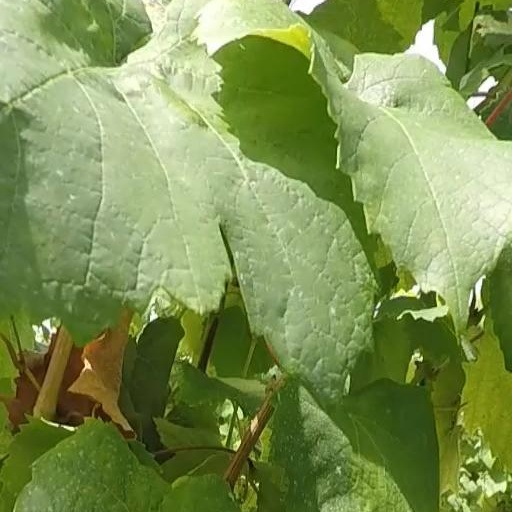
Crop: grape